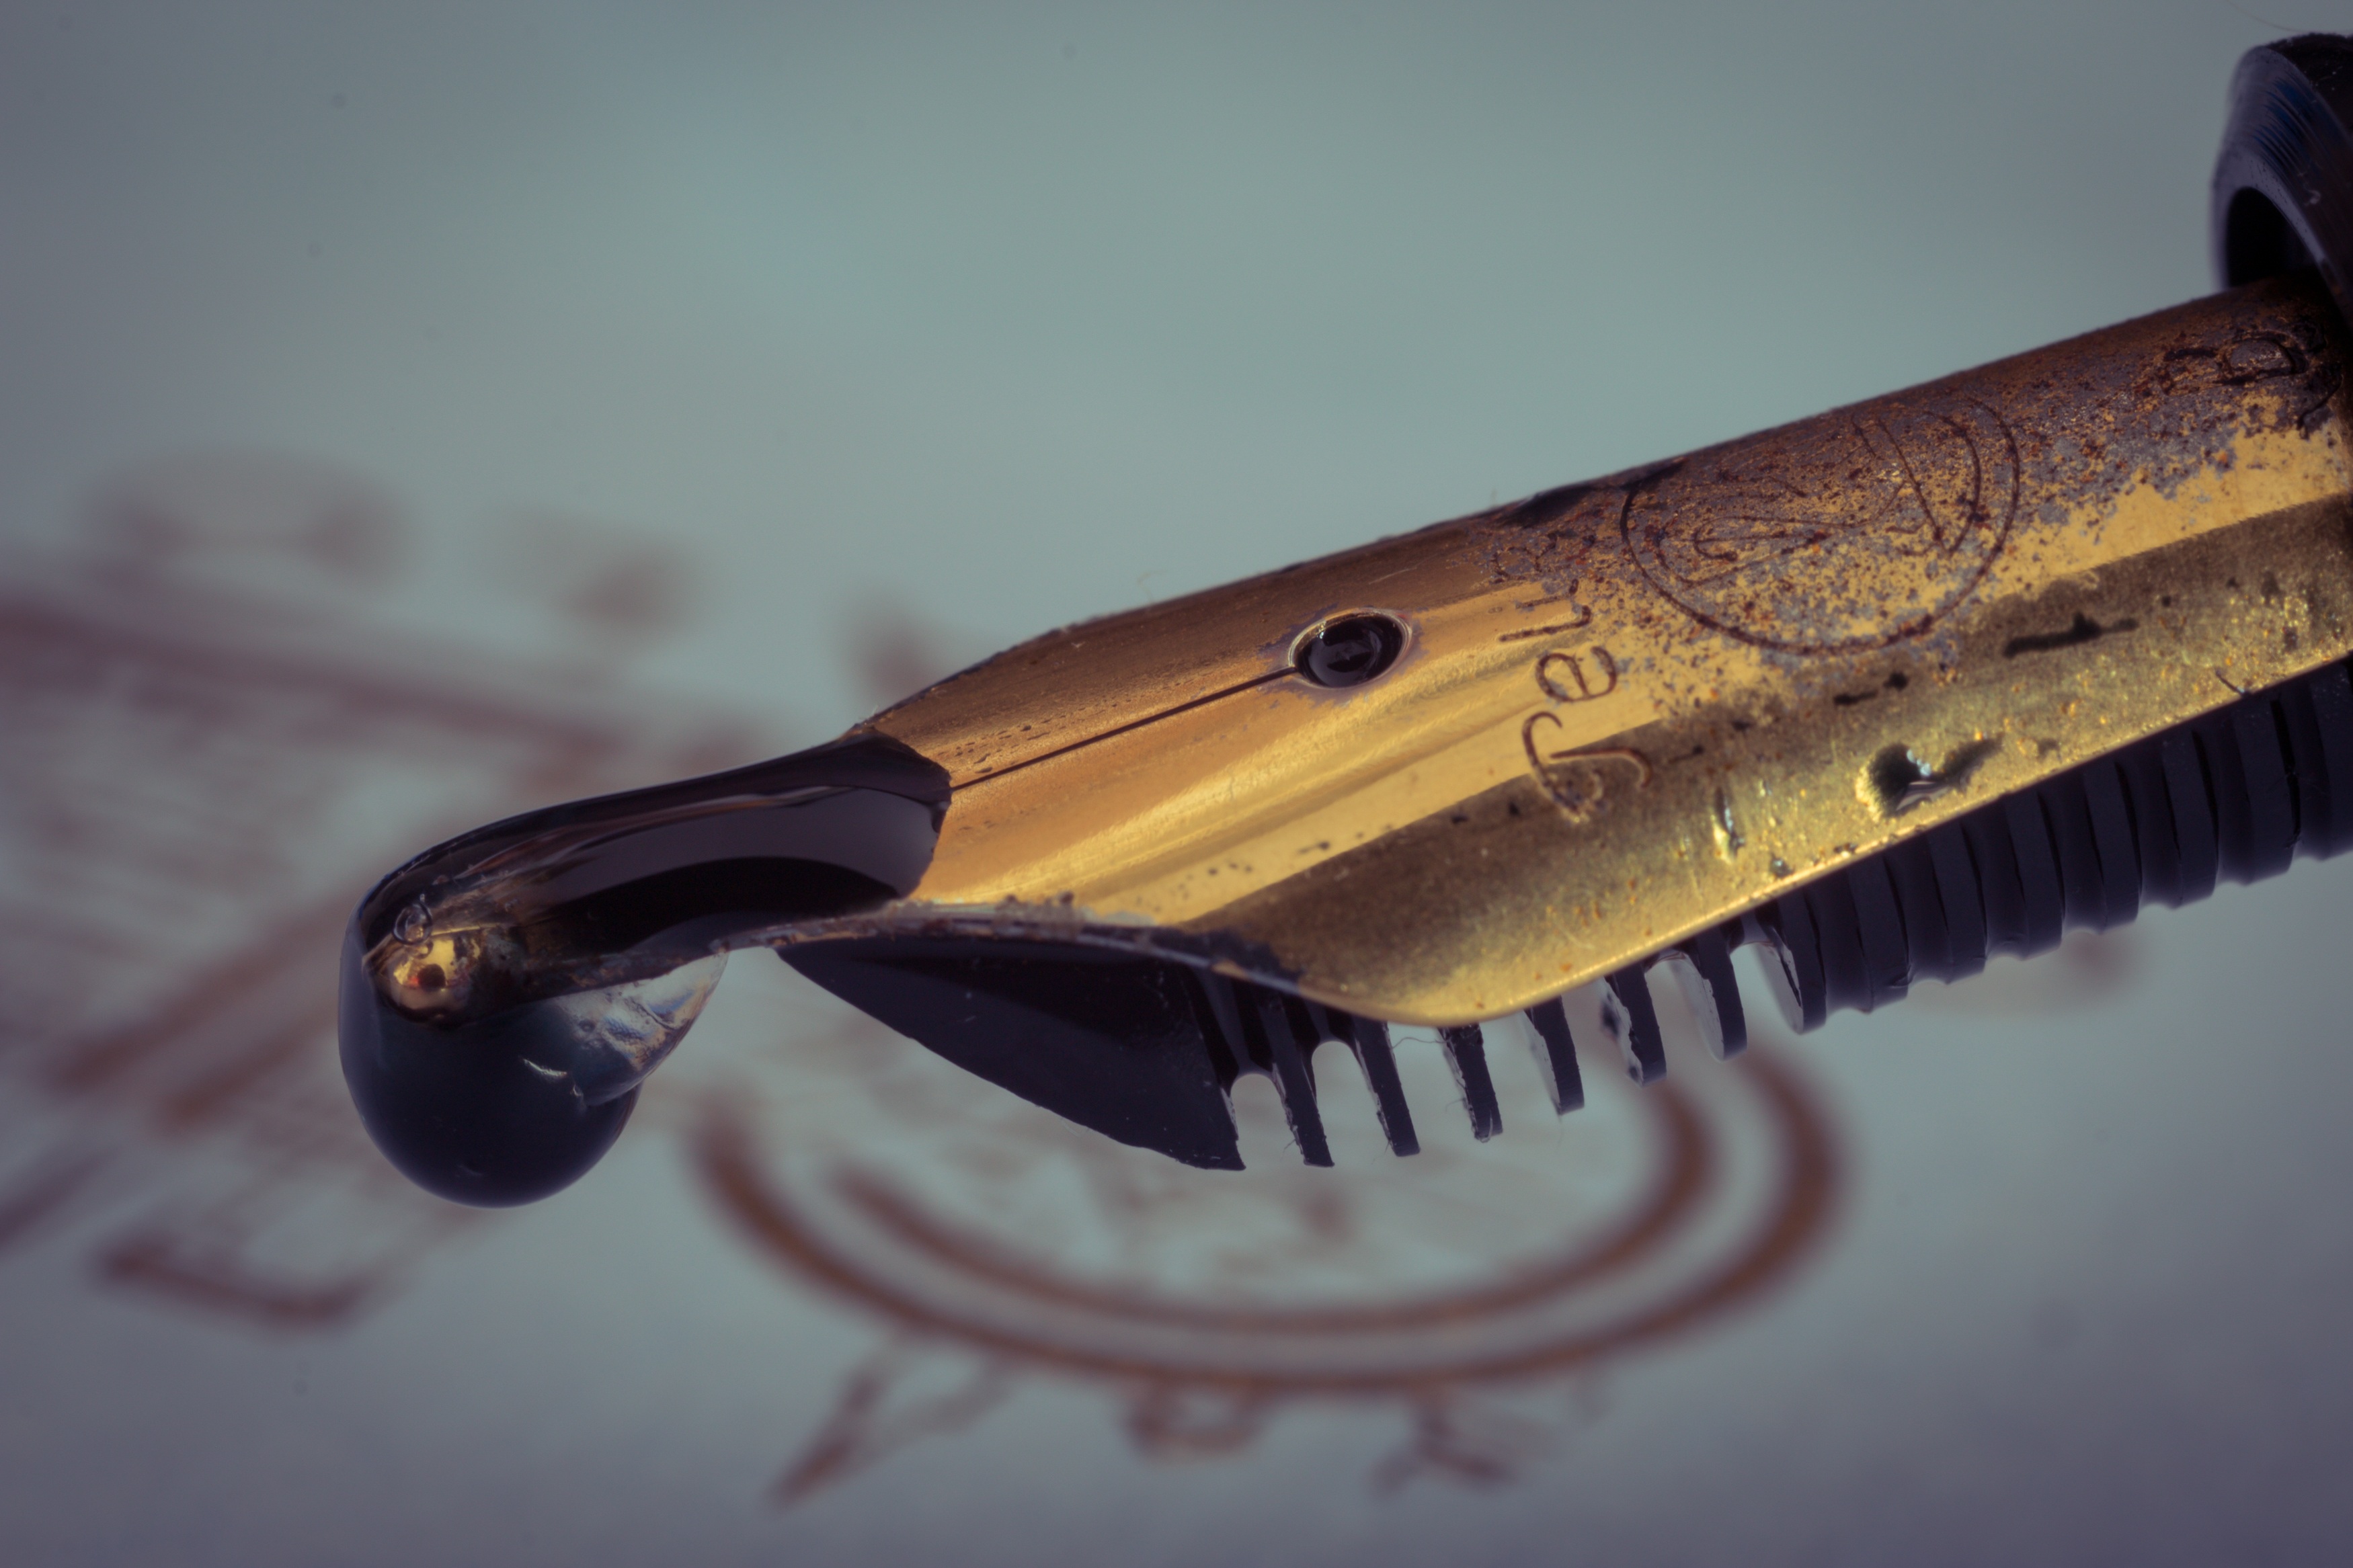
macro, paper, weapon, ink, fountain pen, close up, gold, letters, nostalgic, leave, noble, macro photography, filler, writing tool, firearm, fountain pens, handwritten